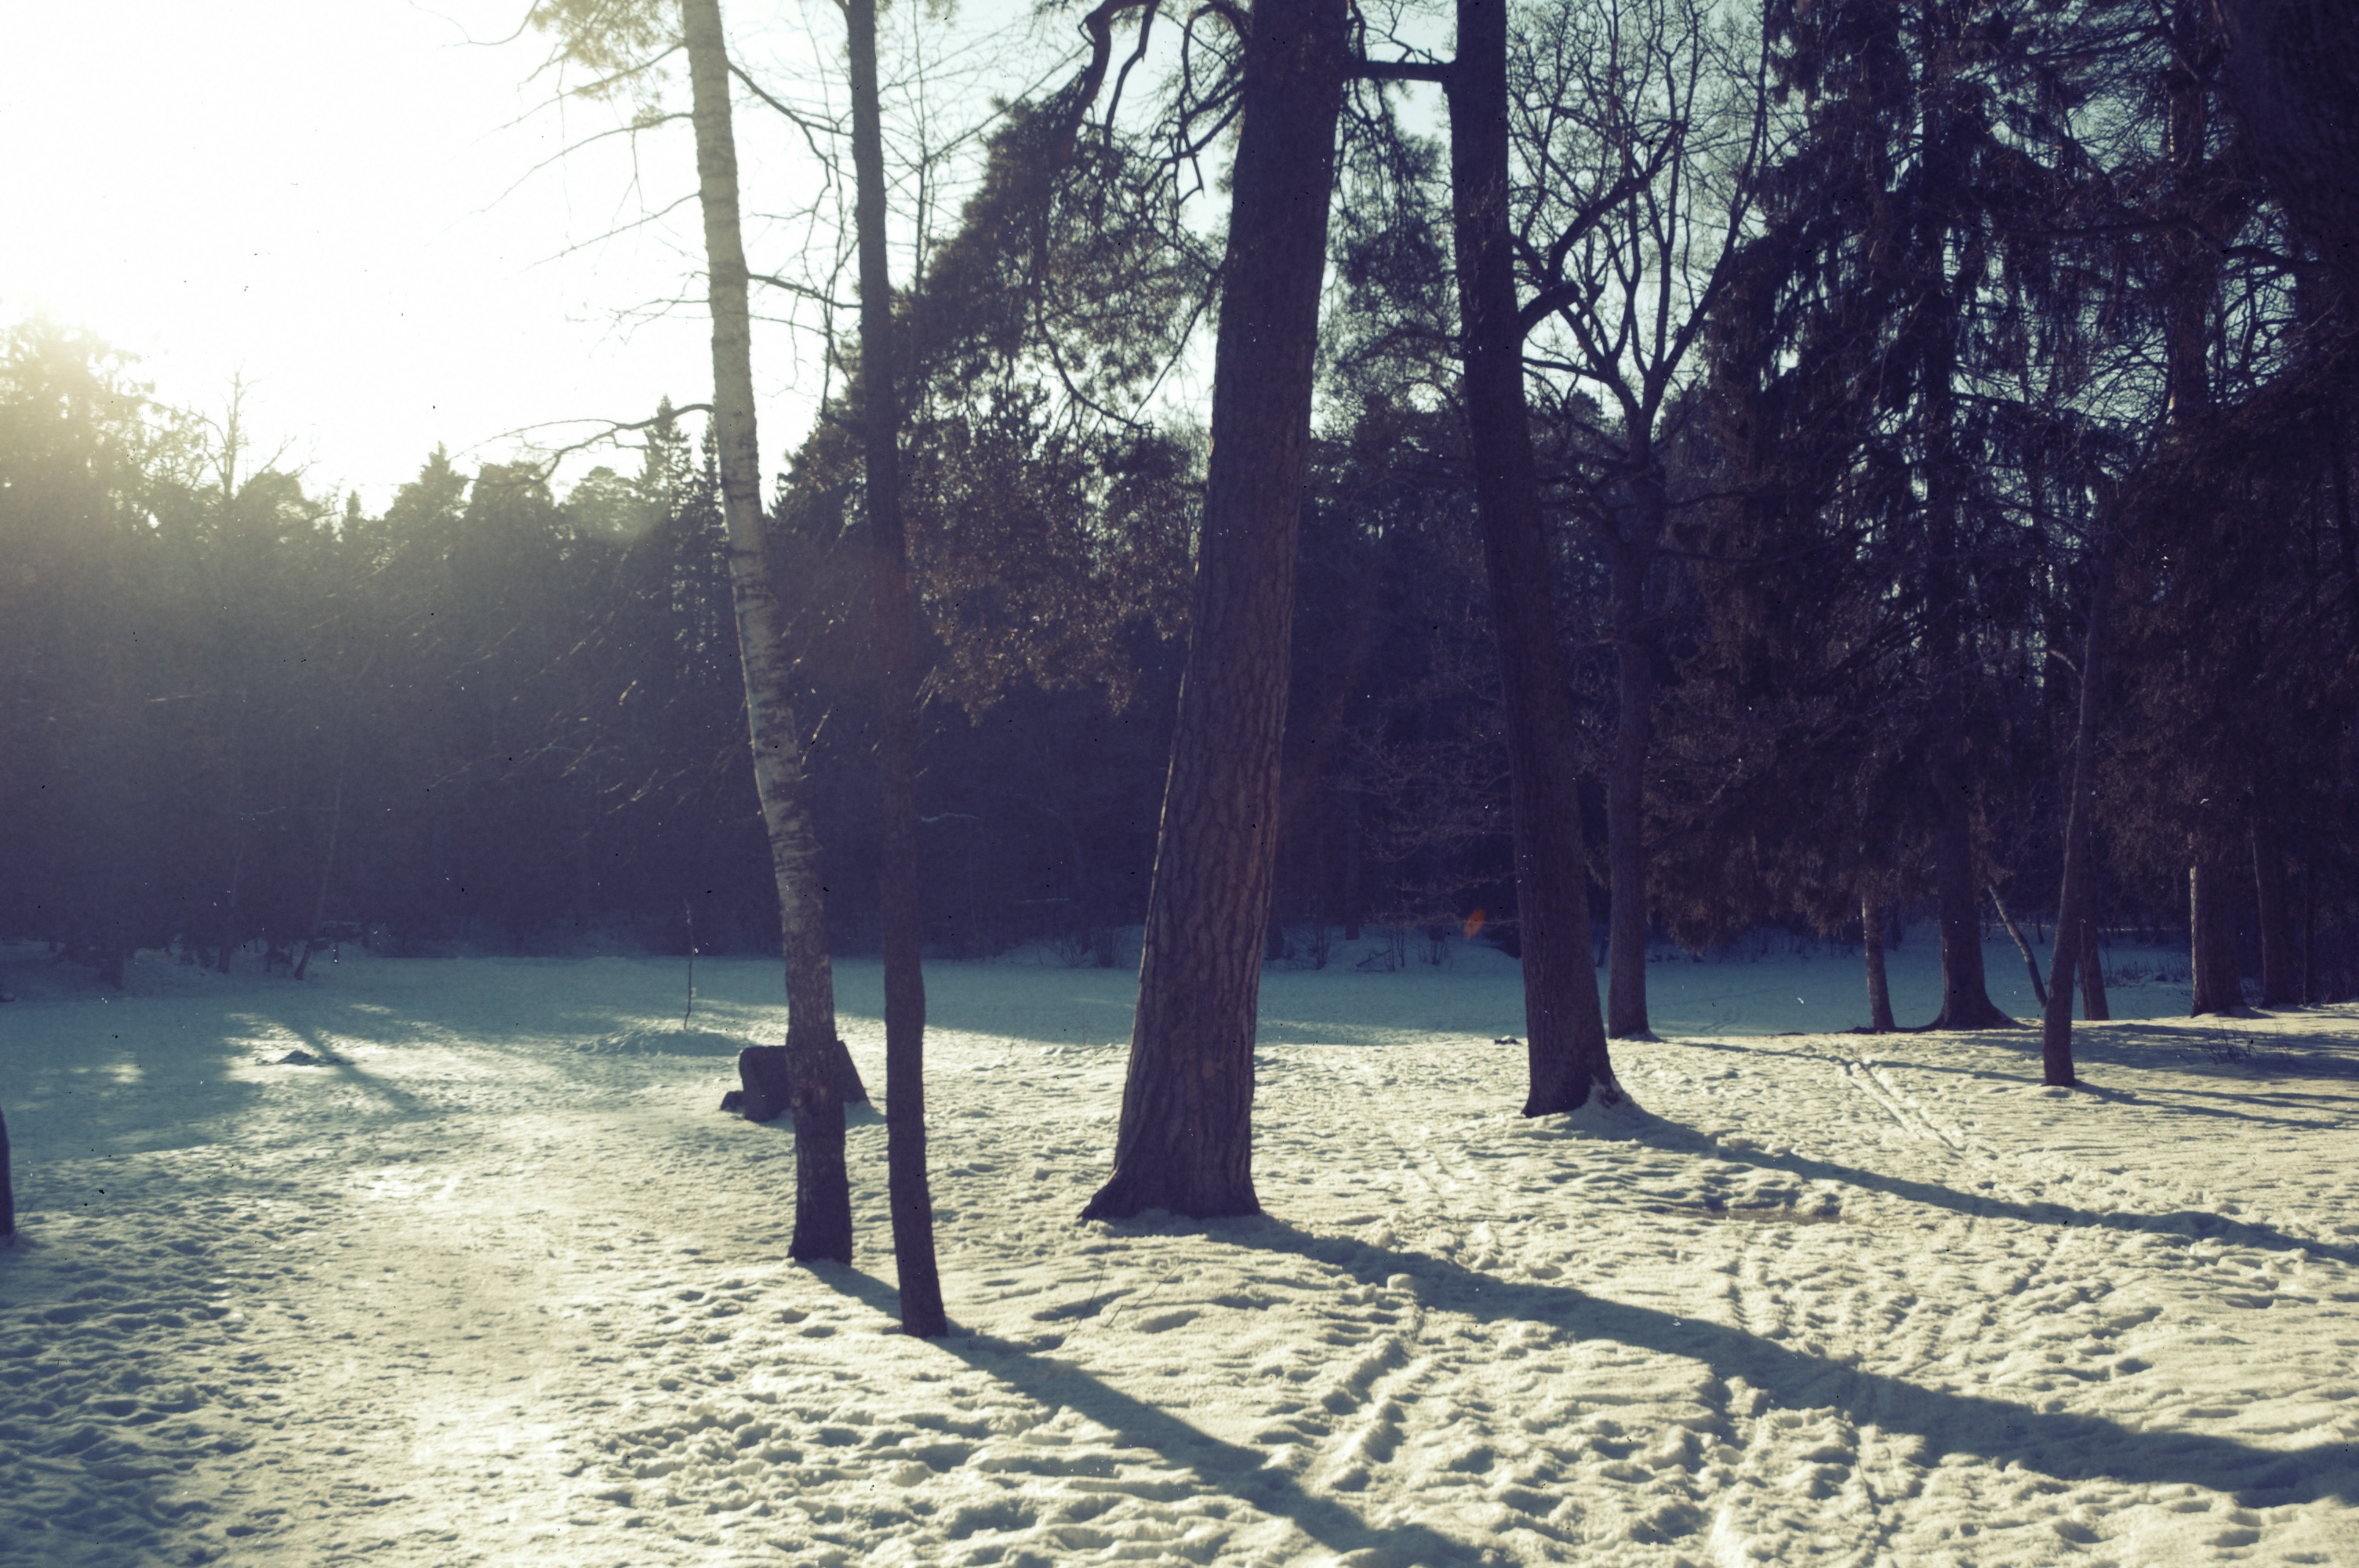
landscape, tree, nature, forest, snow, cold, winter, sunlight, morning, spring, park, weather, season, trees, habitat, coniferous tree, city park, woody plant